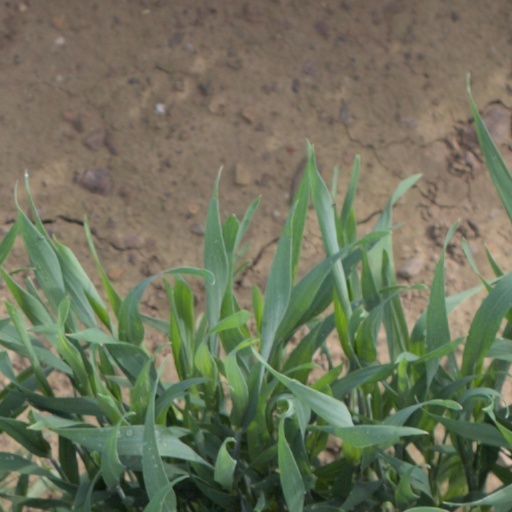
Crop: wheat